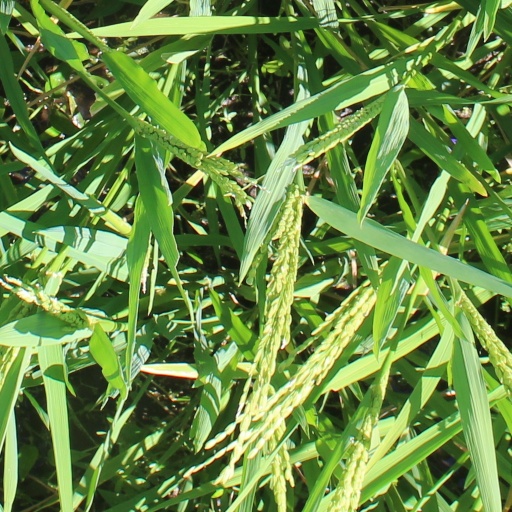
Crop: rice